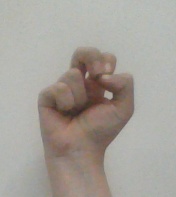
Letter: gaaf